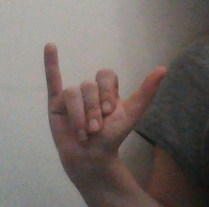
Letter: ya